Tara County

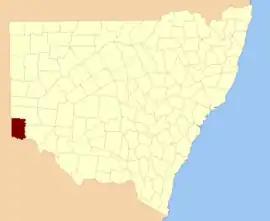
Location in New South Wales

Tara County is one of the 141 cadastral divisions of New South Wales. It is located in the south-western corner of the state, to the north of the Murray River, and to the east of the border with South Australia. The Darling Anabranch River is the eastern boundary. It includes the Tarawi Nature Reserve and the localities of Huntingfield, Pine Camp, Nulla, Warranangra and Rufus River, as well as Lake Victoria.